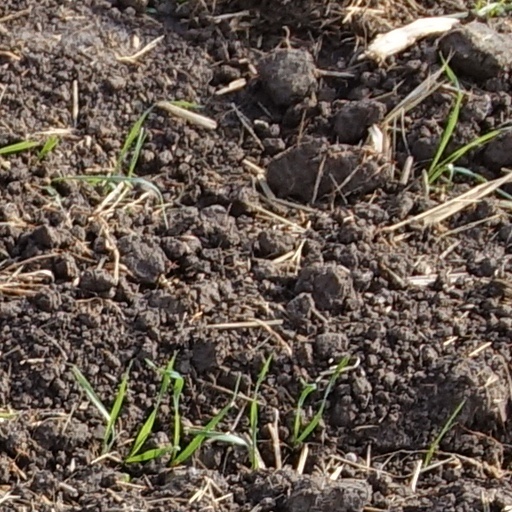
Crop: wheat